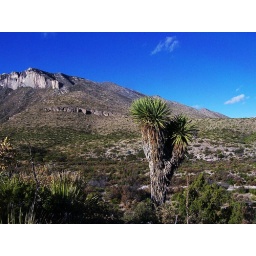
Yucca tree in Guadalupe mountains